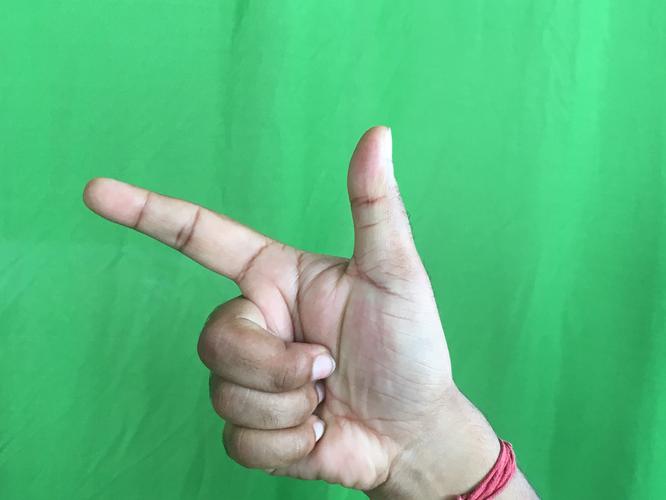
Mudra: Chandrakala
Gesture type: single_hand